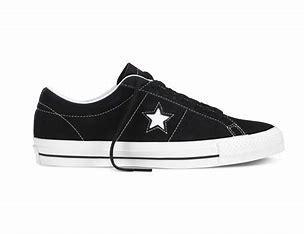
Brand: Converse
Model: One Star Pro